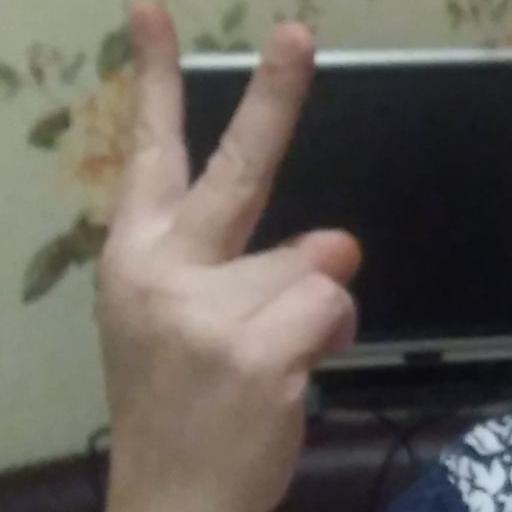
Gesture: peace_inverted